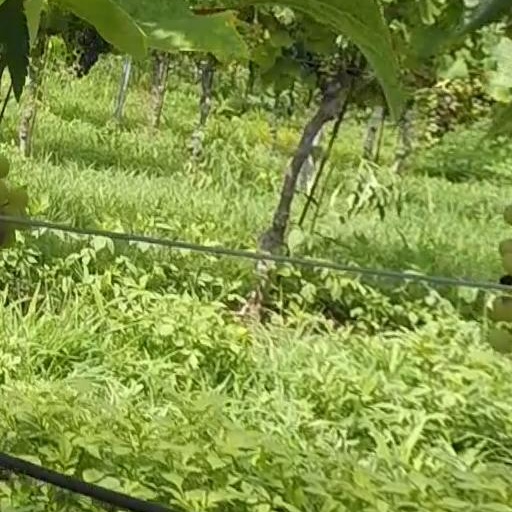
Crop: grape